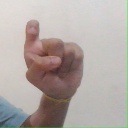
अक्षर: इ